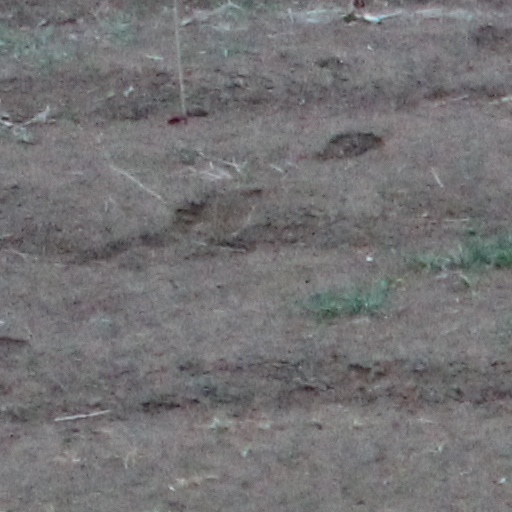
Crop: wheat